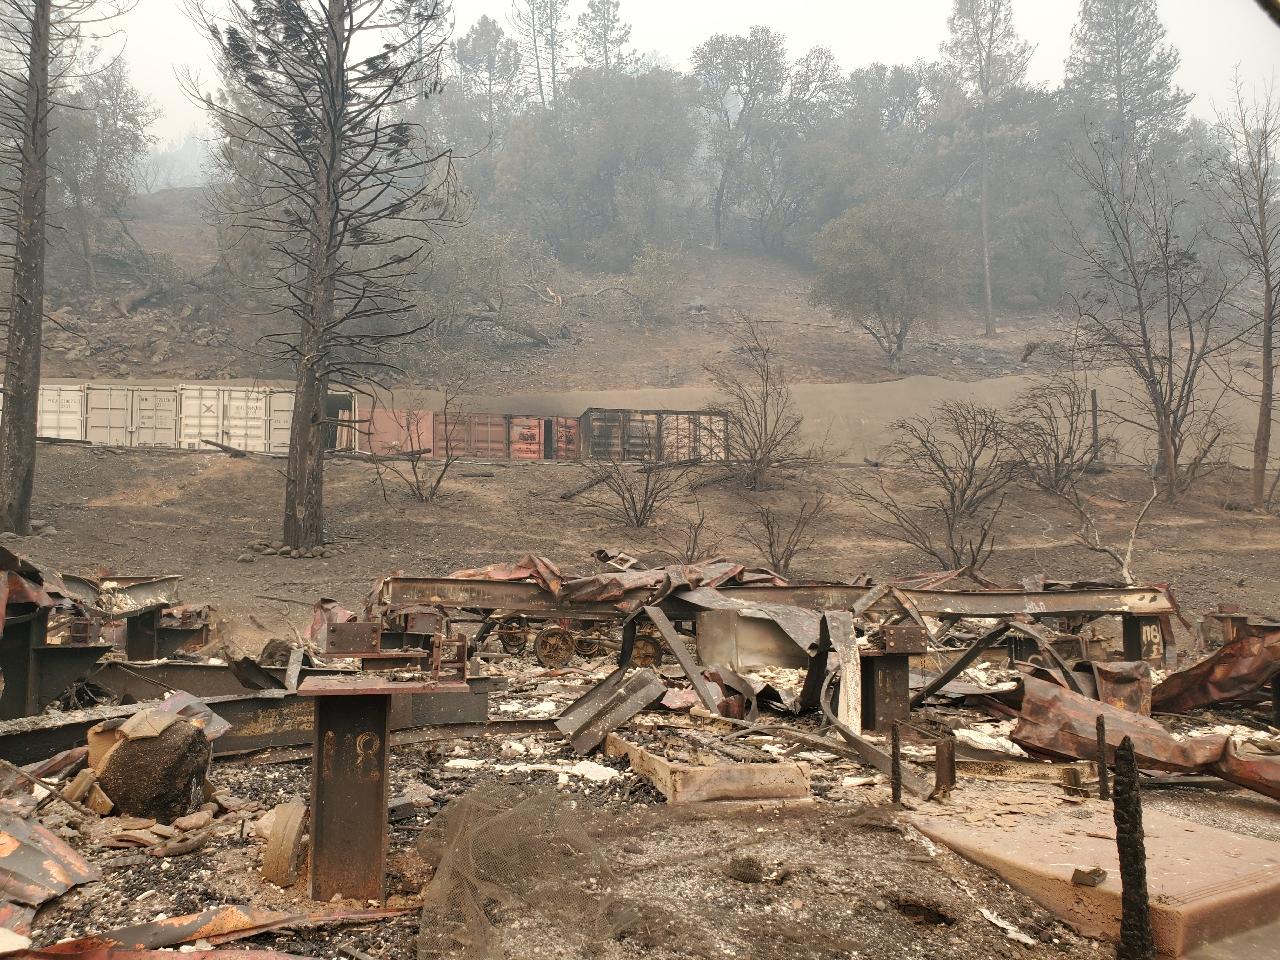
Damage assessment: destroyed